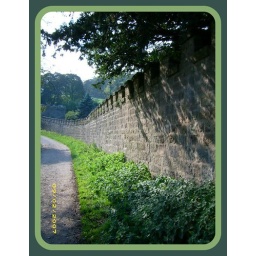
Footpath and castle wall in Ripley